Slavery in the Ottoman Empire

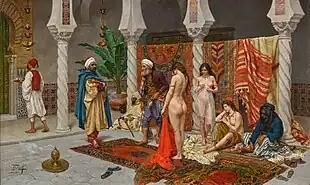
Giulio Rosati, "Inspection of New Arrivals", 1858–1917, Circassian beauties

The concubines of the Ottoman Sultan consisted chiefly of purchased slaves. The Sultan's concubines were generally of Christian origin (usually European, Circassian, Abkhazian, or Georgian). Most of the elites of the Harem Ottoman Empire included many women, such as the sultan's mother, preferred concubines, royal concubines, children (princes/princess), and administrative personnel. The administrative personnel of the palace harem were made up of many high-ranking slave women officers, they were responsible for the training of Jariyes for domestic chores.